Yohannes I

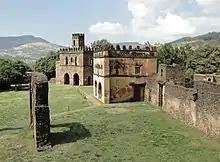
Library and Chancellery of Yohannes I in the Fasil Ghebbi, Gondar, Ethiopia.

According to G.W.B. Huntingford, Yohannes spent much of his reign campaigning, stating that 6 of the 11 itineraries he reproduced were military expeditions. Three of these were against the Agaw in Gojjam, and Agawmeder, one against the Oromo, and two punitive expeditions to the area around Mount Ashgwagwa—Angot and Lasta—to quash the revolts of Feres (in 1677) and Za Maryam (1679).